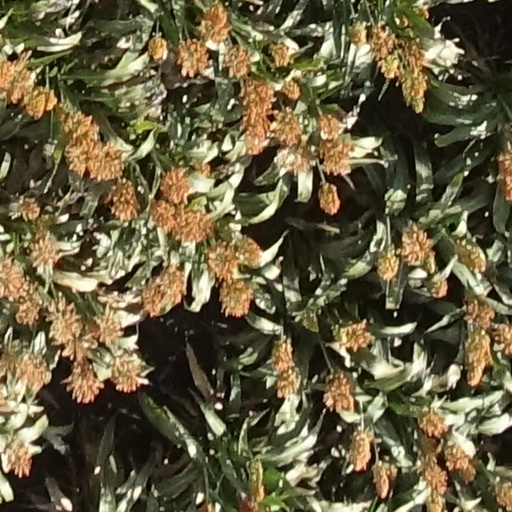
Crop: sorghum